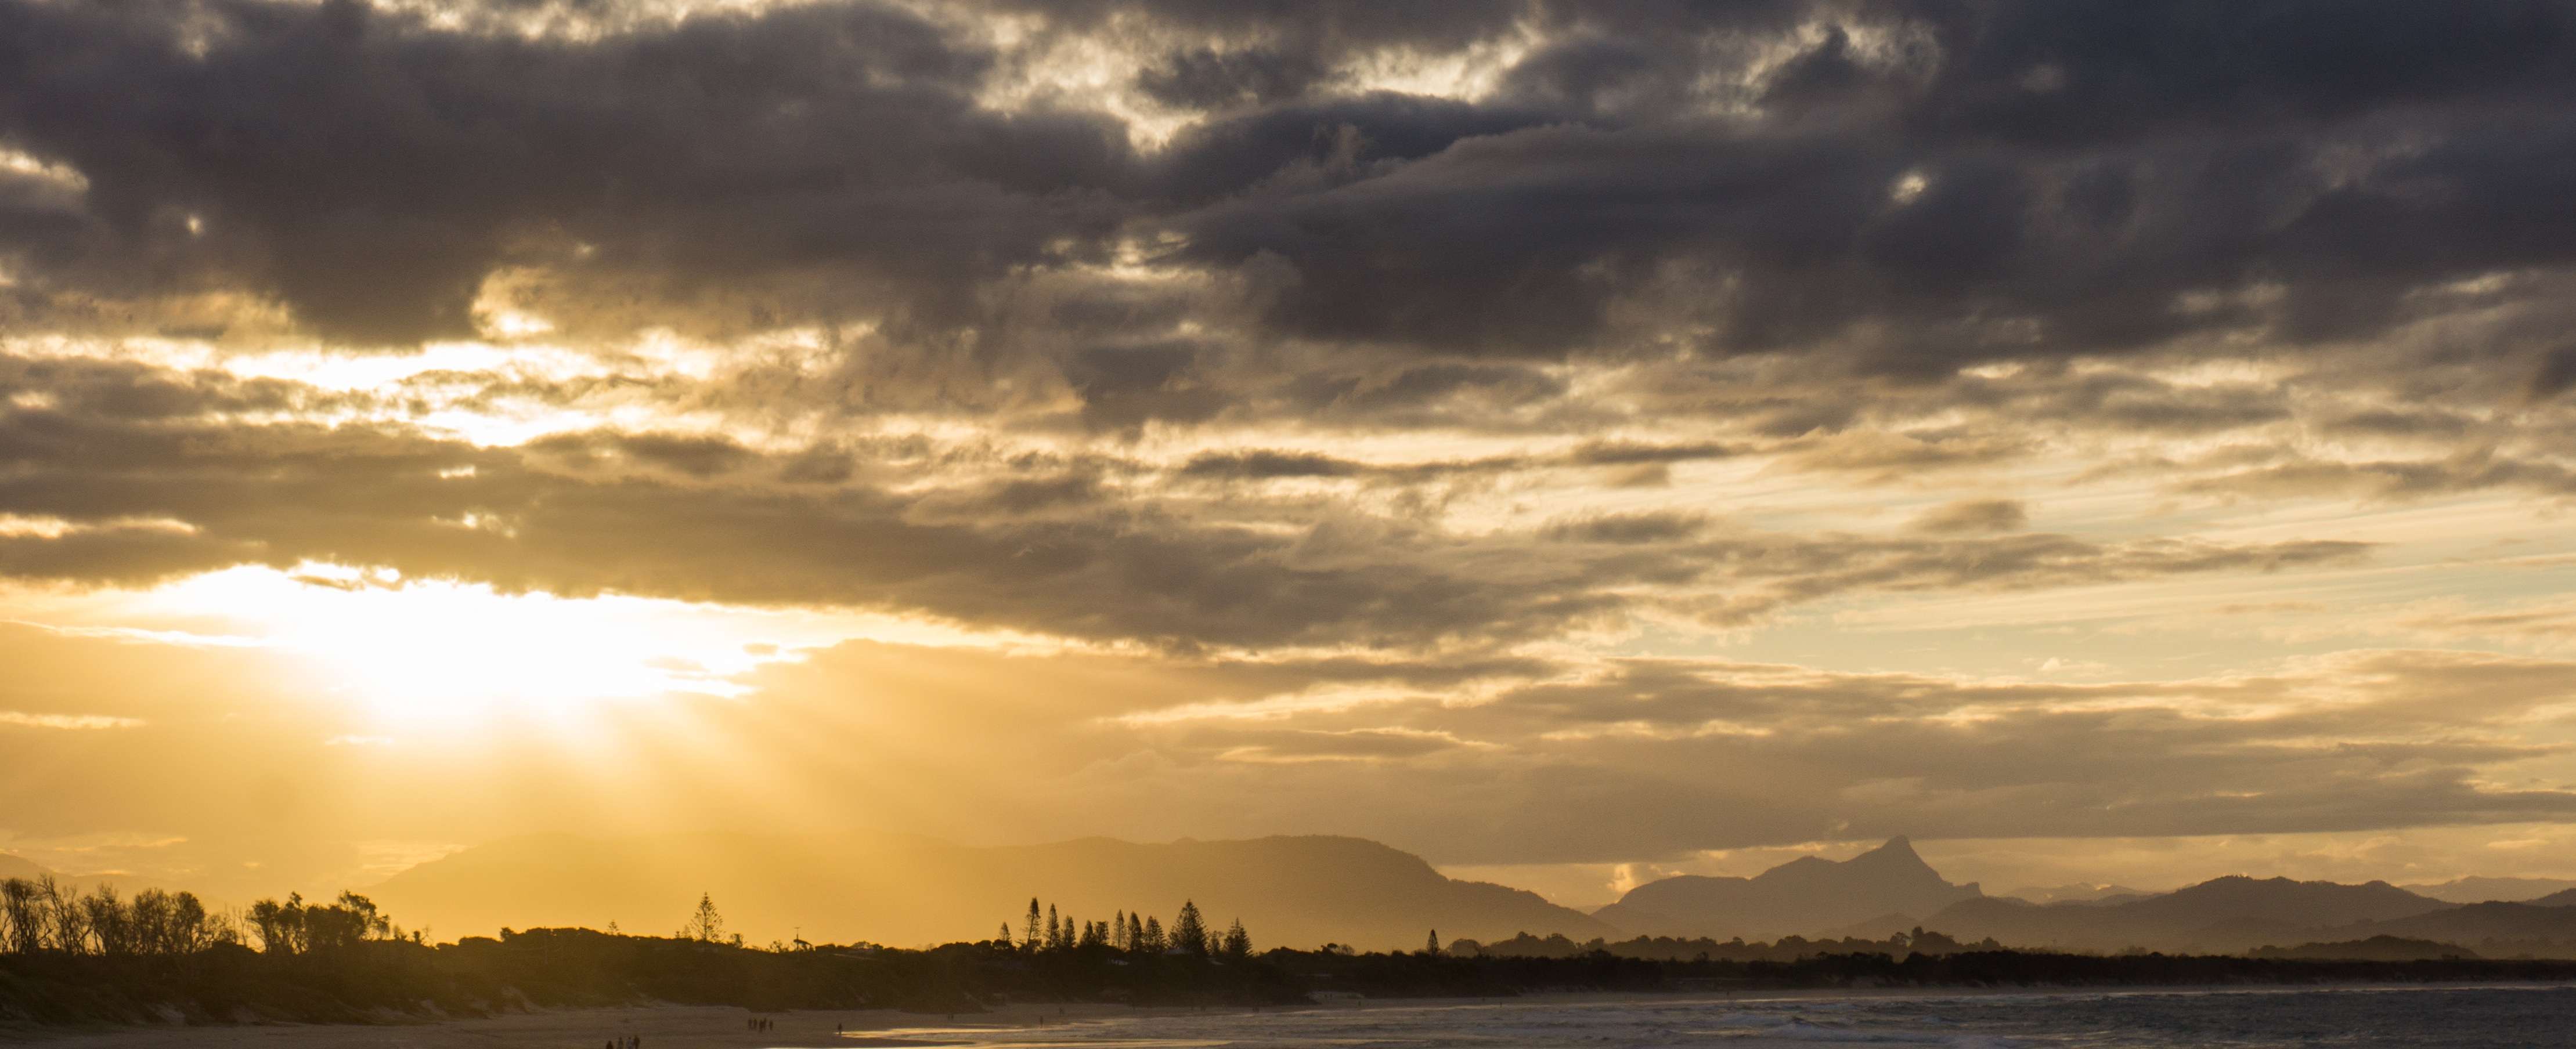
beach, sea, coast, ocean, horizon, cloud, sky, sun, sunrise, sunset, sunlight, morning, shore, dawn, dusk, evening, reflection, afterglow, beach sunset